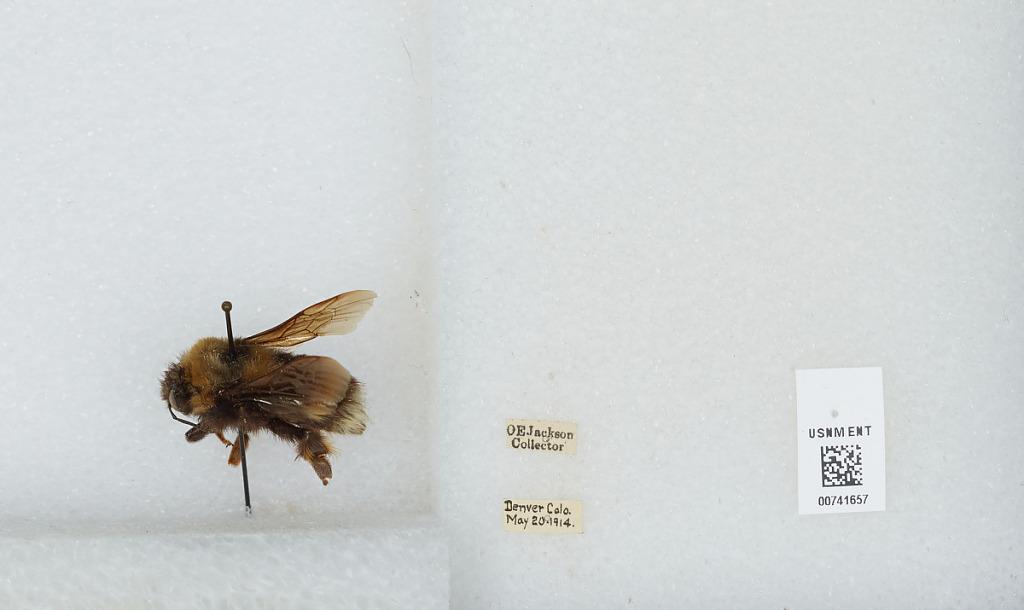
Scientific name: Bombus (Bombus) occidentalis Greene
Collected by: O. Jackson
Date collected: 1914-5-20
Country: United States
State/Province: Colorado